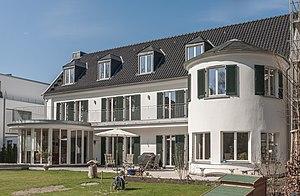
Wilhelm Denninger est un architecte allemand.